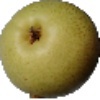
Label: Pear 1